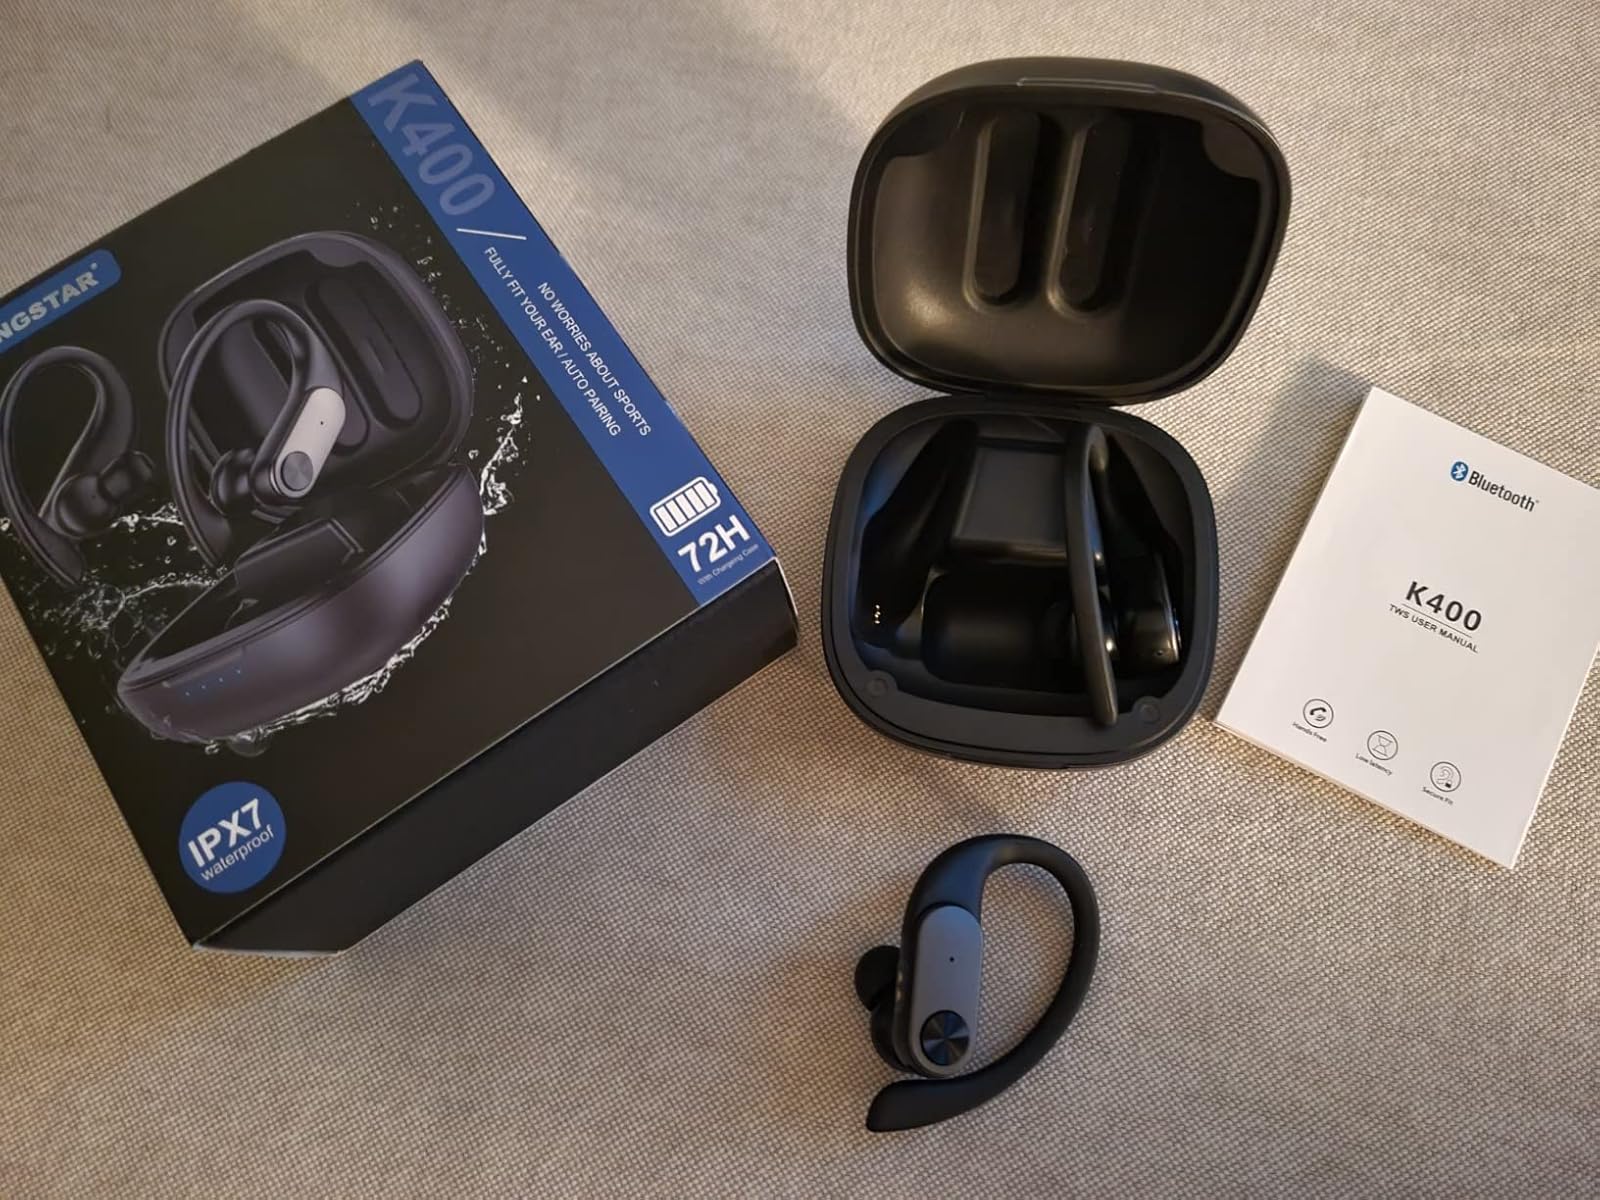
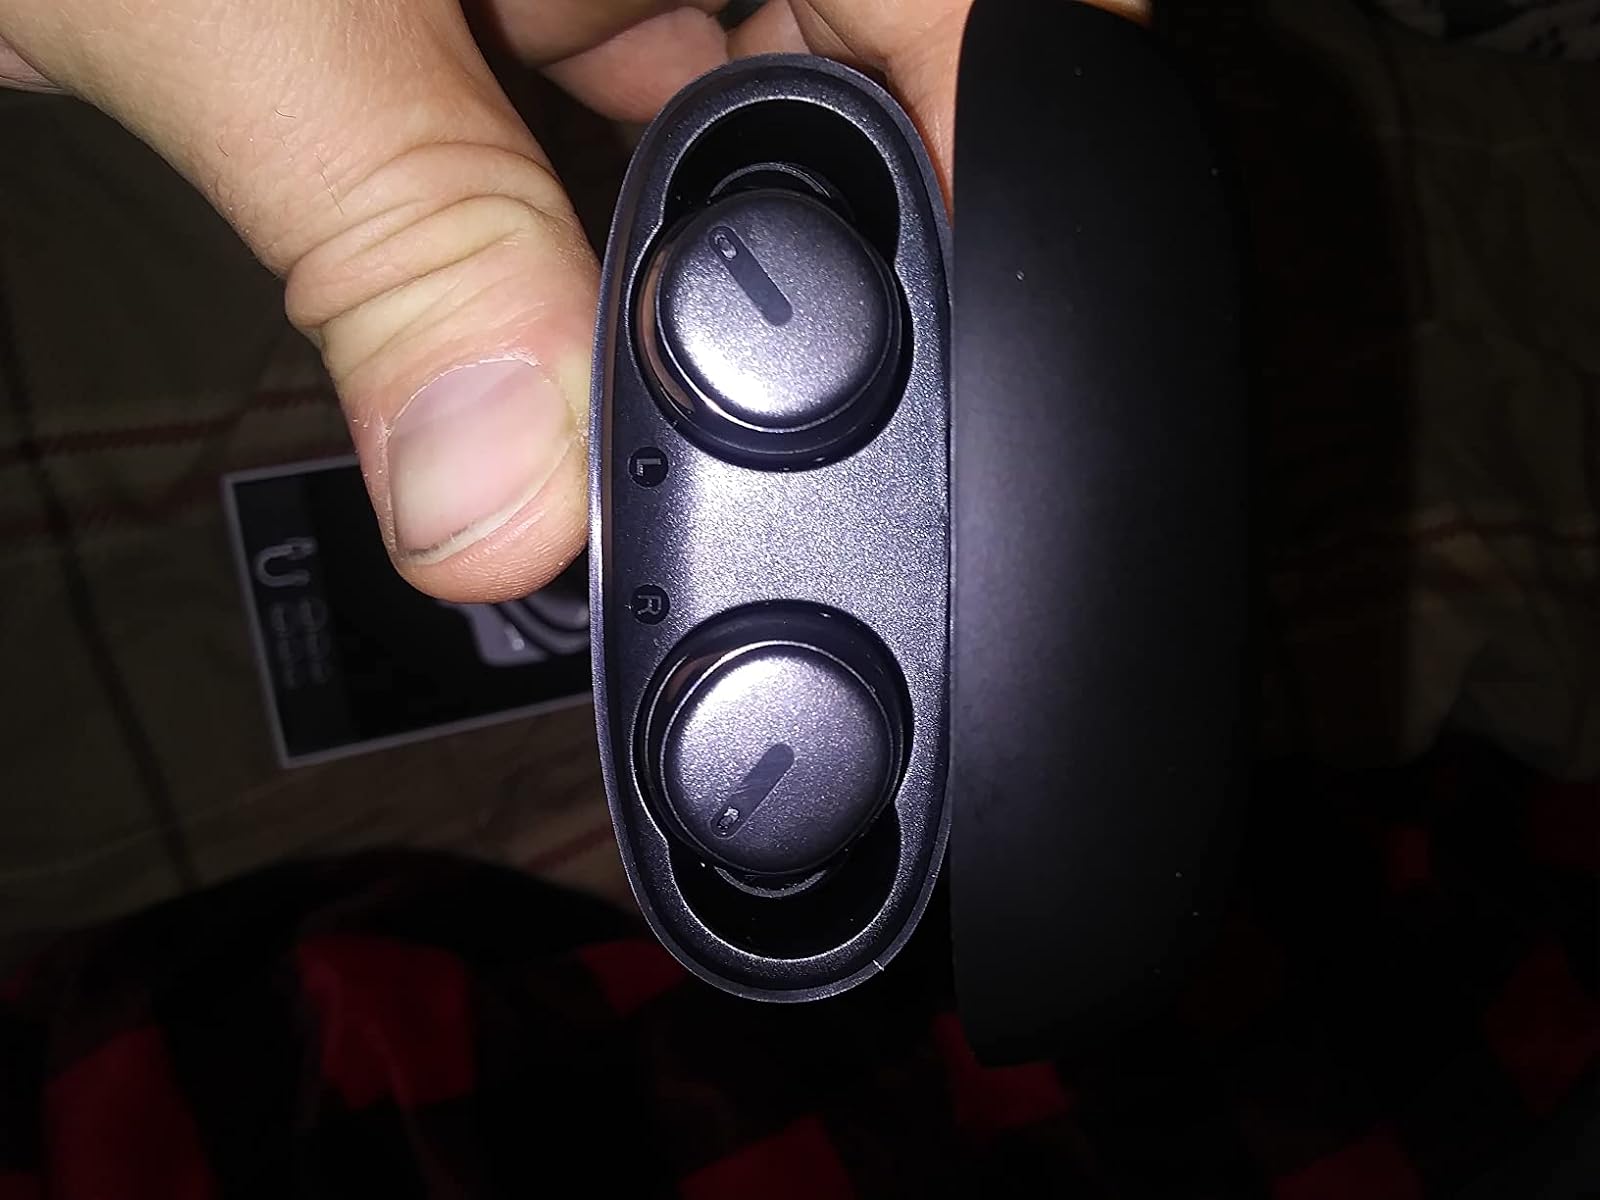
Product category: earbuds
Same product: no